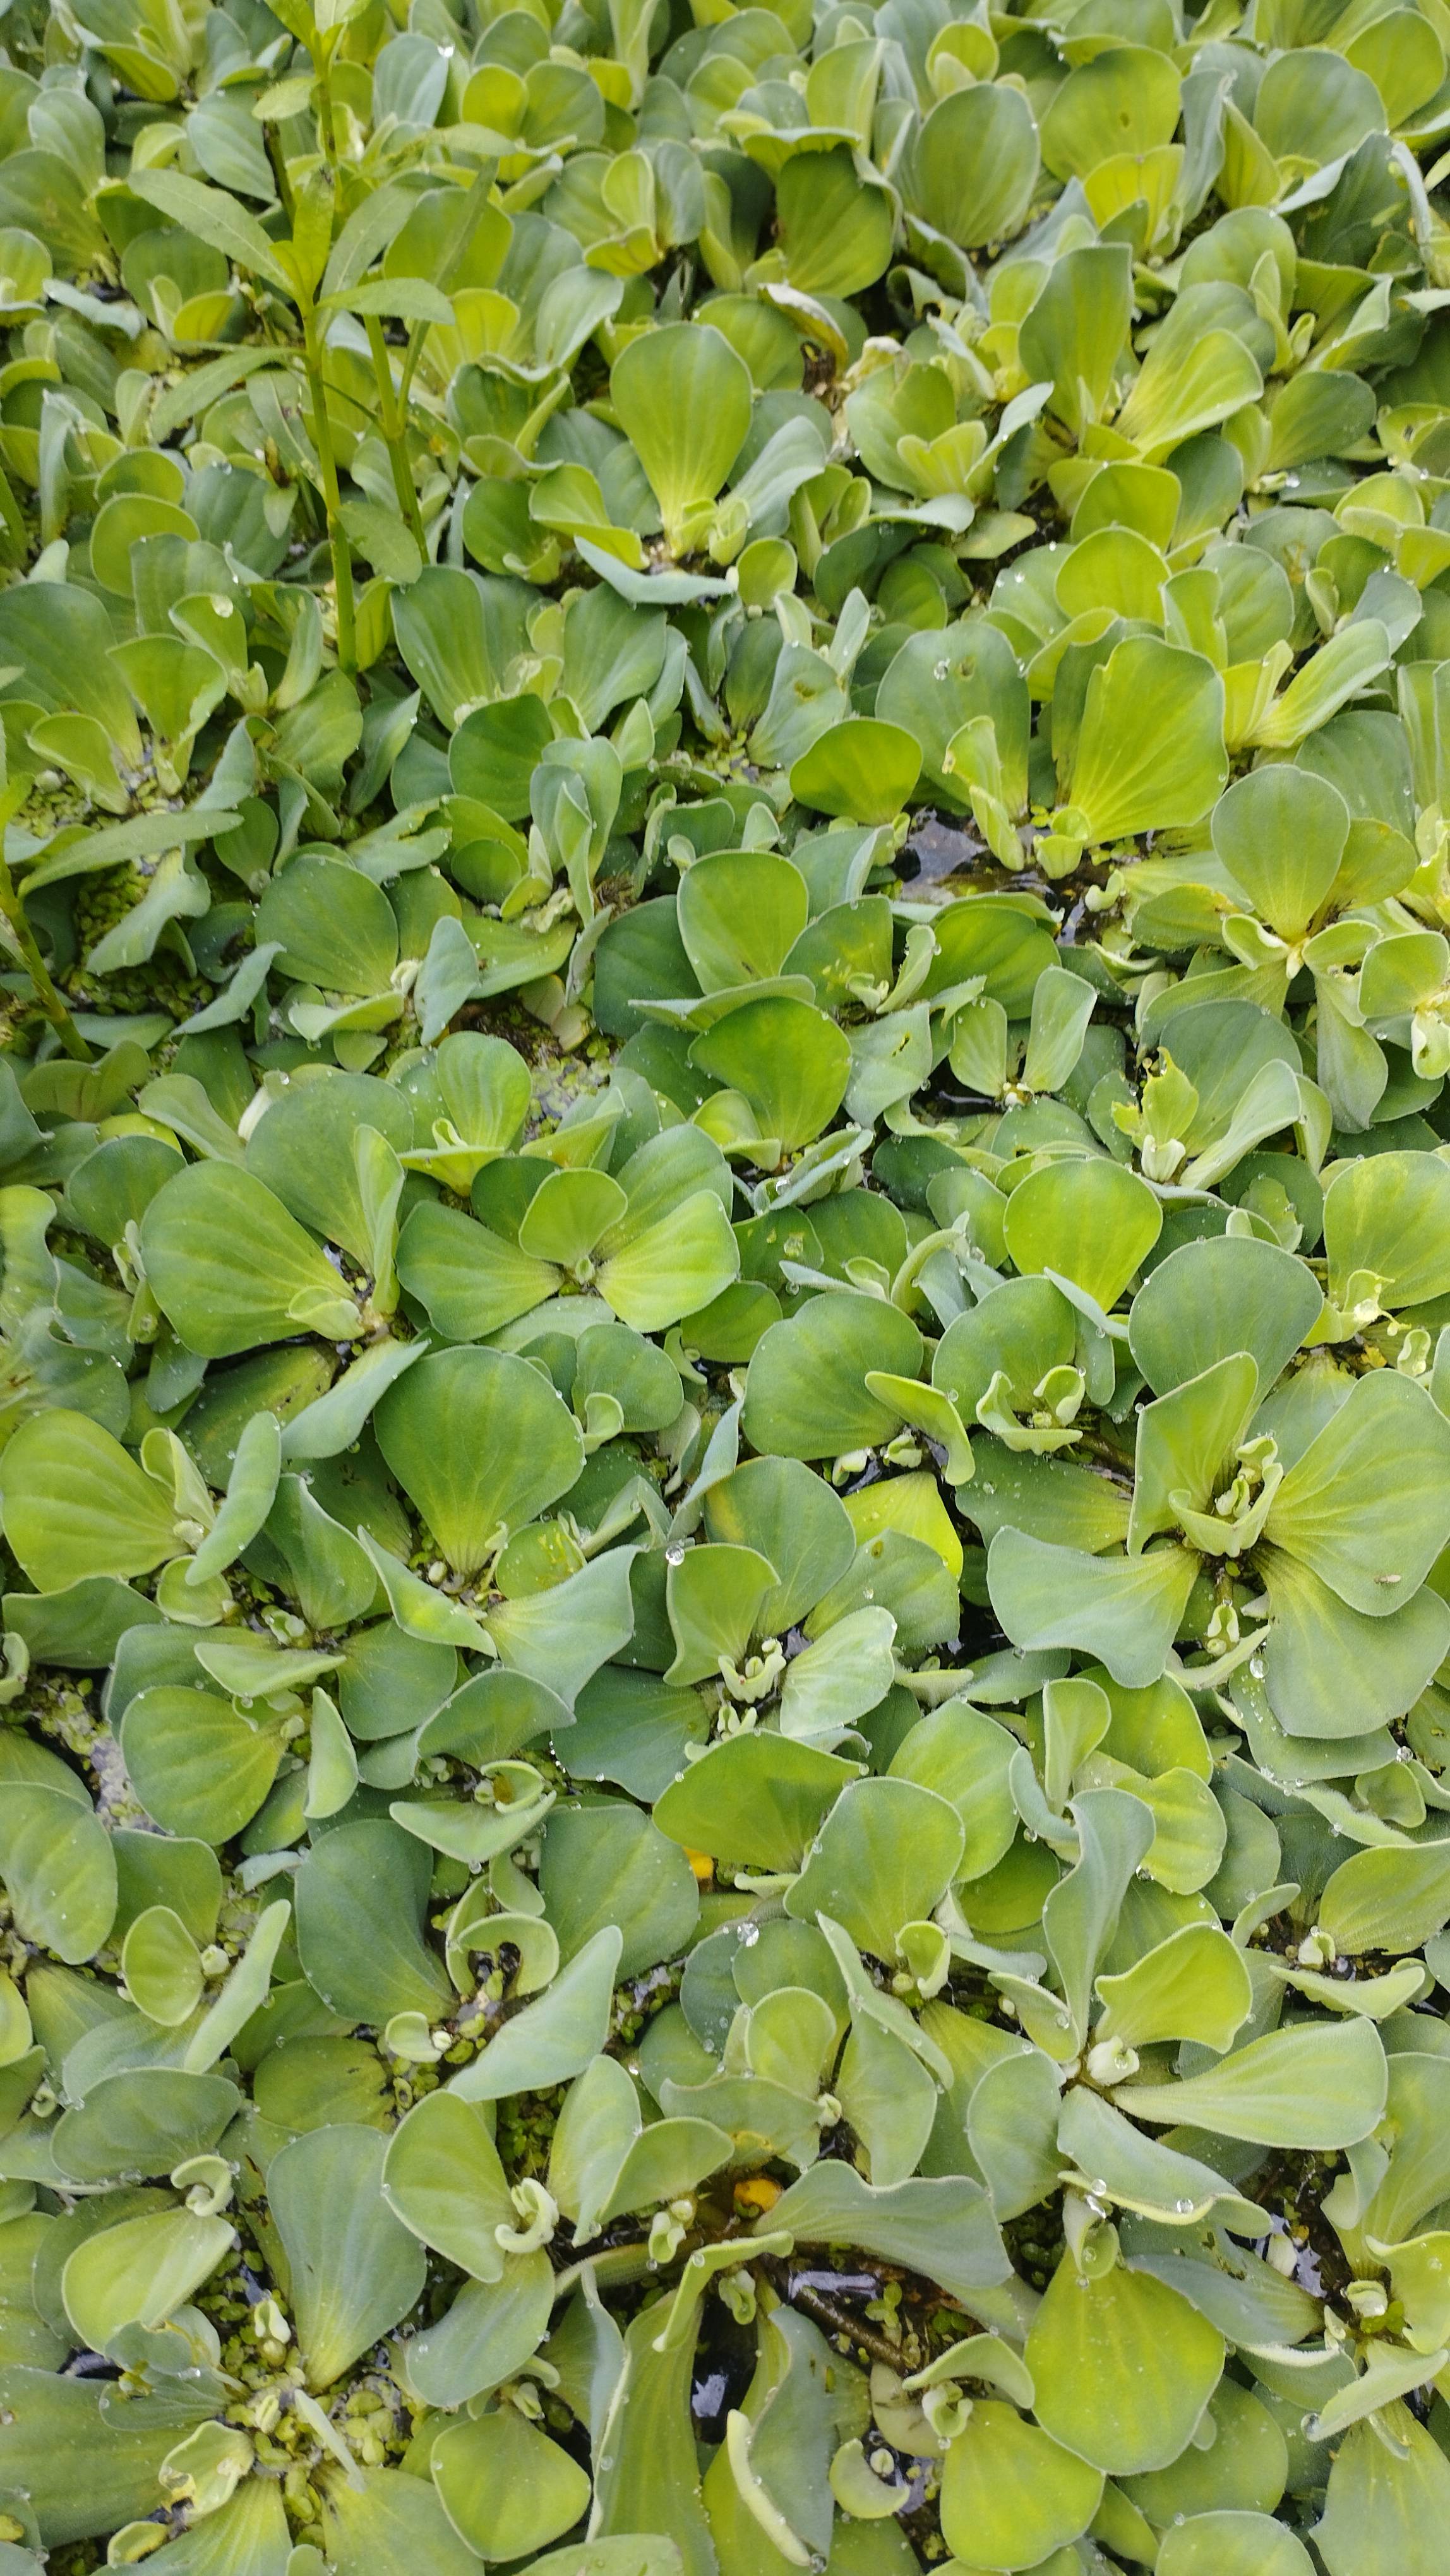
Species: Water Lettuce (Pistia stratiotes)